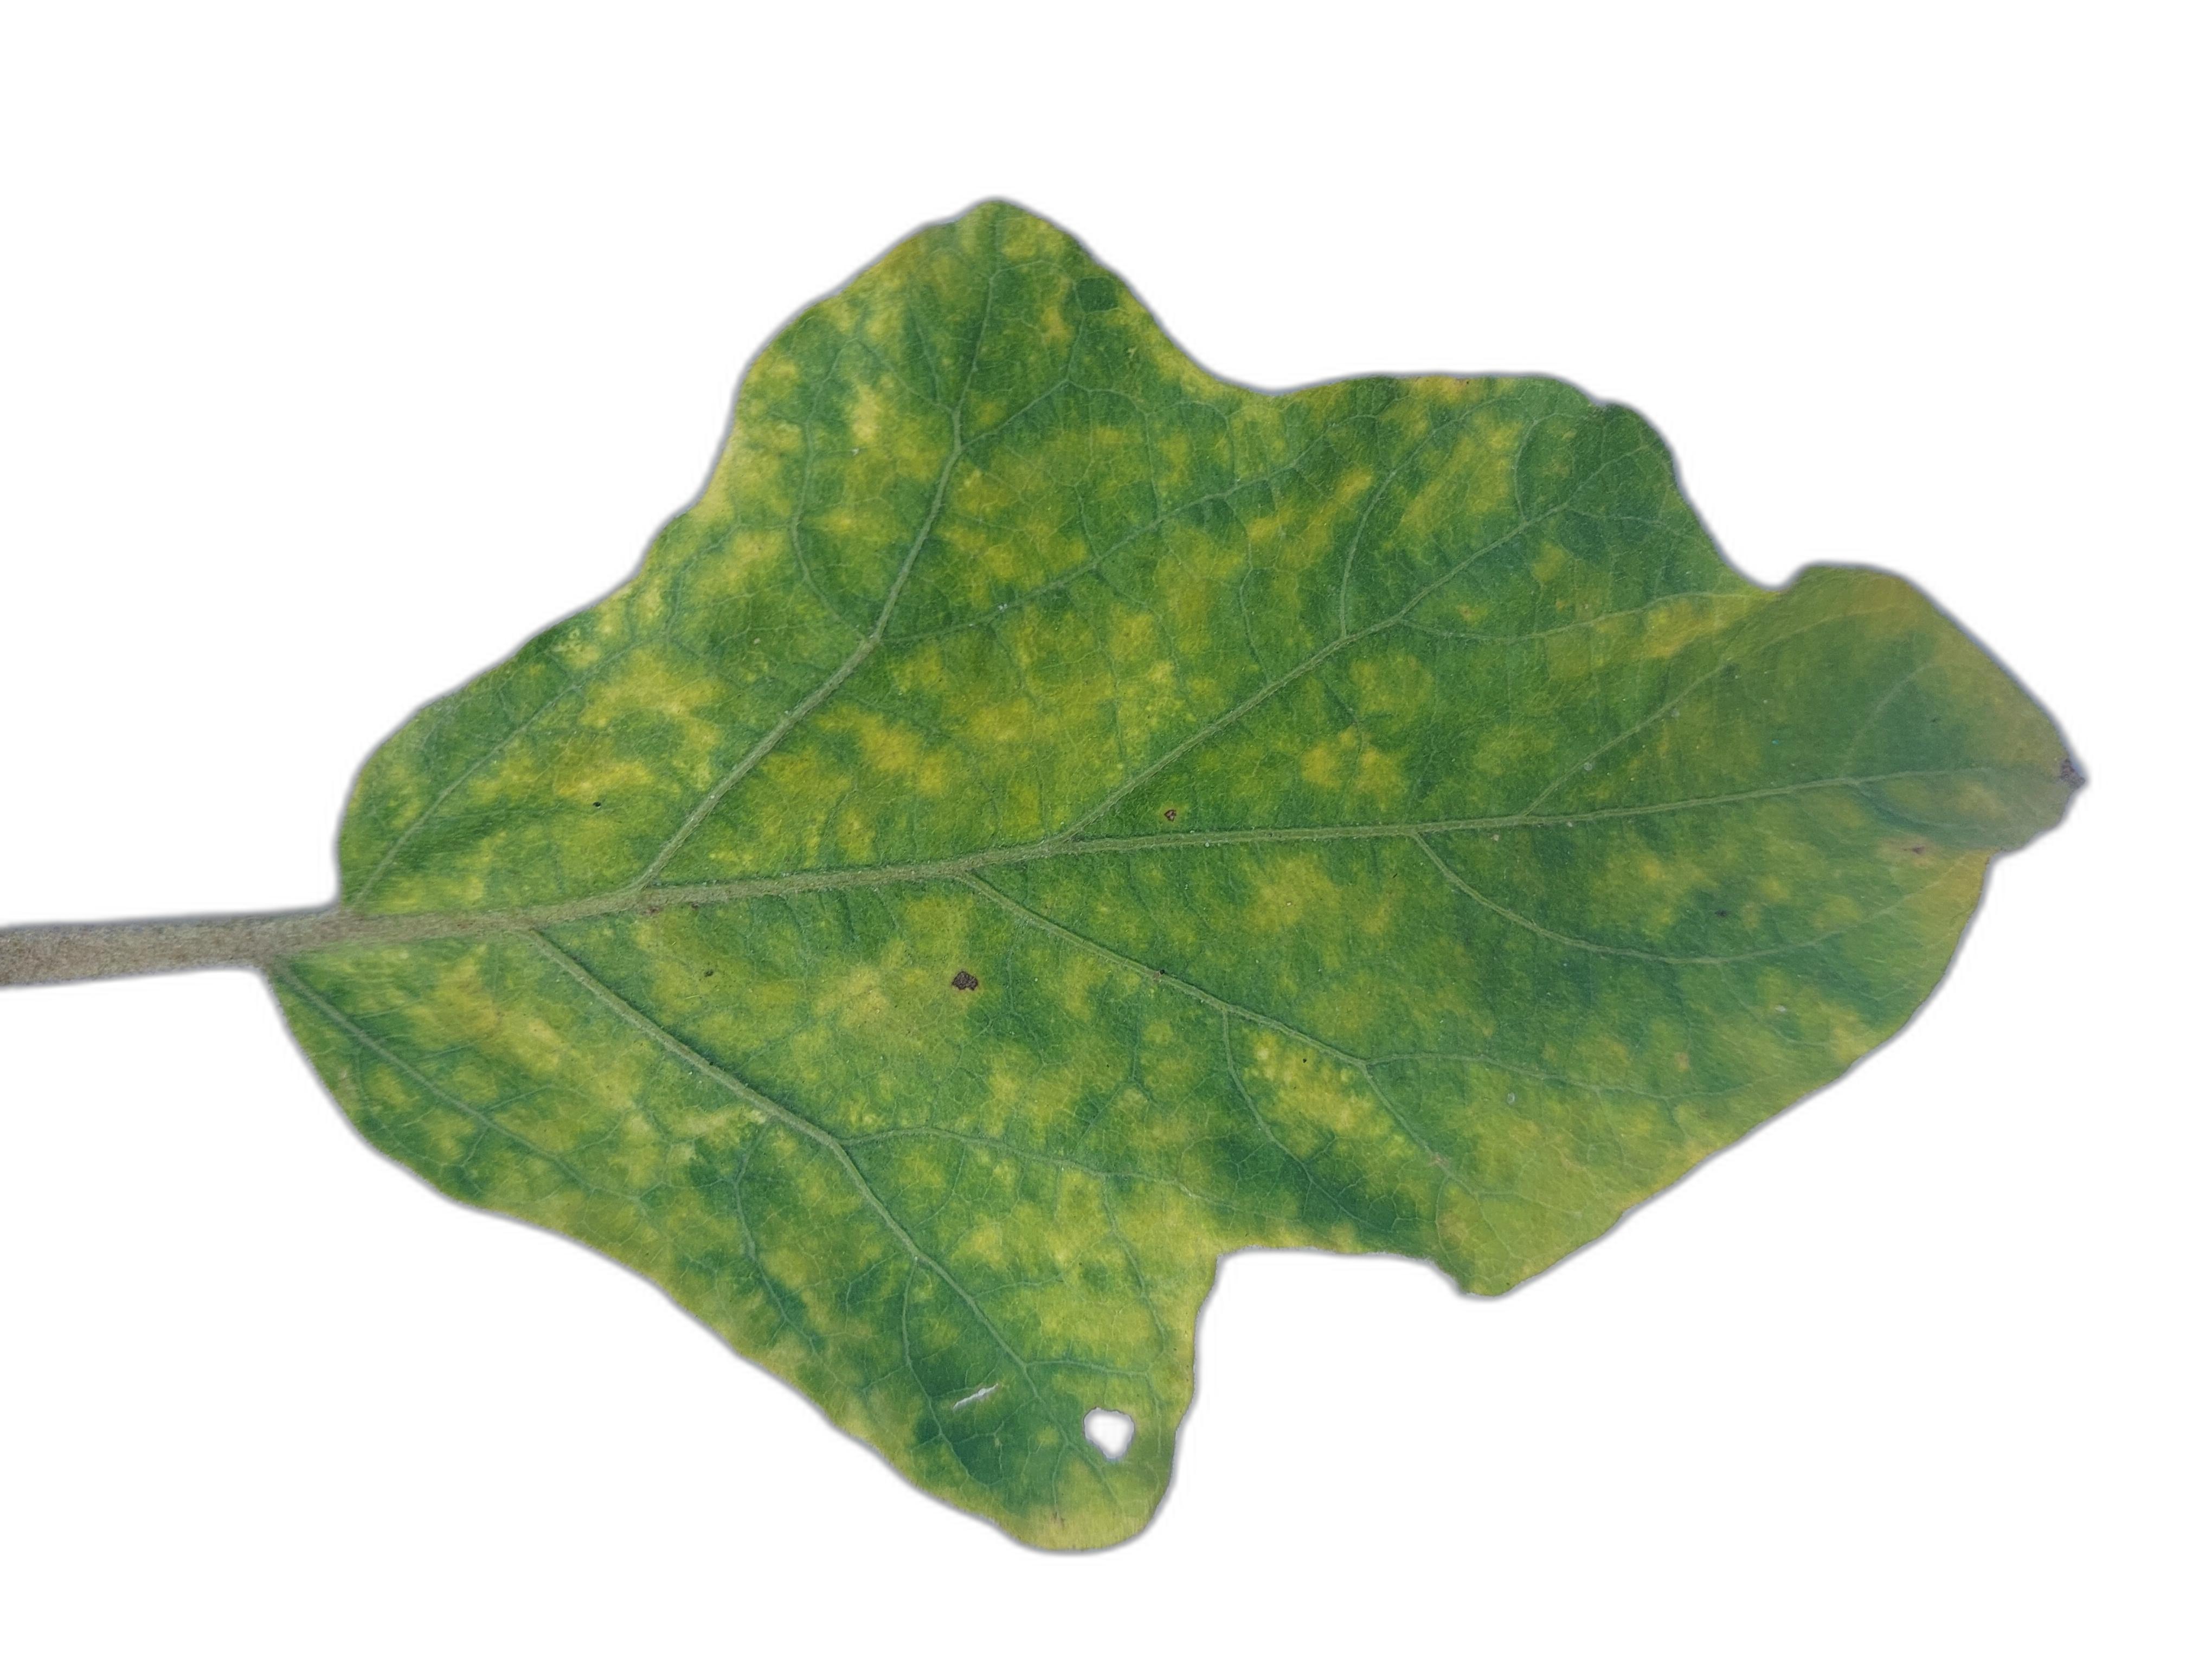
Label: Mosaic Virus Disease